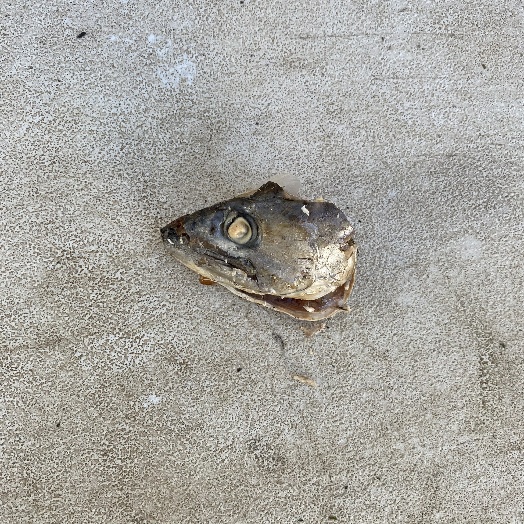
Label: Food Organics